List of birds of Tasmania

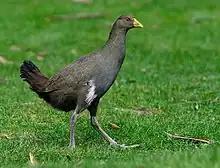
Tasmanian nativehen

Rallidae is a large family of small- to medium-sized birds that includes the rails, crakes, coots and gallinules. The most typical family members occupy dense vegetation in damp environments near lakes, swamps or rivers. In general they are shy and secretive birds, making them difficult to observe. Most species have strong legs and long toes that are well adapted to soft uneven surfaces. They tend to have short, rounded wings and to be weak fliers.